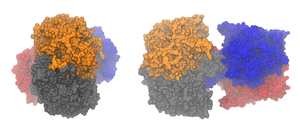
L'acétyl-CoA C-acétyltransférase, également appelée acétoacétyl-CoA thiolase et thiolase II, est une acyltransférase de la famille des thiolases qui catalyse la condensation de deux acétyl-CoA en acétoacétyl-CoA :